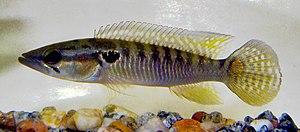
Crenicichla est un genre qui regroupe 81 espèces de poissons de la famille des Cichlidae. Batrachops Heckel, 1840 et Boggiania Perugia, 1897 en sont synonymes.